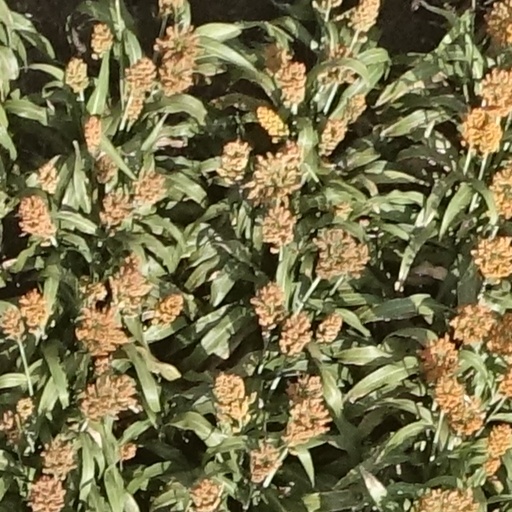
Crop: sorghum